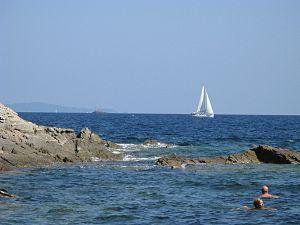
Aperçu du Cap Bénat - Bormes les Mimosas - France
Le cap Bénat est une petite pointe rocheuse sur le littoral méditerranéen du Var. Il est situé dans la commune de Bormes-les-Mimosas et fait face aux îles de Porquerolles et de Port-Cros. Largement couvert de pins, il abrite des maisons résidentielles et un sémaphore de la Marine nationale. Le fort de Brégançon se trouve aux abords ouest du cap.